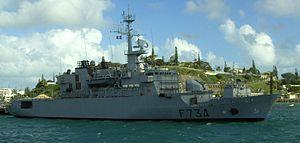
Les forces armées en Nouvelle-Calédonie, abrégées en FANC, désignent les unités de l'Armée française stationnées en Nouvelle-Calédonie et constituant ainsi la zone de défense et de sécurité correspondante.